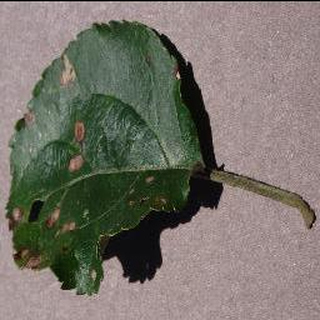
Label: apple_black_rot